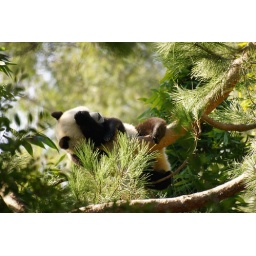
as usual, the cub was high up in the trees